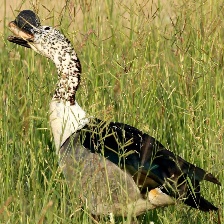
Species: KNOB BILLED DUCK
Scientific name: SARKIDIORNIS MELANOTOS
ImageNet parent category: drake